Persephone

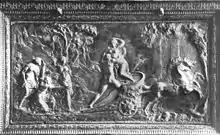
Italy. Renaissance relief, "Rape of Persephone". Brooklyn Museum Archives, Goodyear Archival Collection

Walter Burkert believed that elements of the Persephone myth had origins in the Minoan religion. This belief system had unique characteristics, particularly the appearance of the goddess from above in the dance. Dance floors have been discovered in addition to "vaulted tombs", and it seems that the dance was ecstatic. Homer memorializes the dance floor which Daedalus built for Ariadne in the remote past. A gold ring from a tomb in Isopata depicts four women dancing among flowers, the goddess floating above them. An image plate from the first palace of Phaistos seems to depict the ascent of Persephone: a figure grows from the ground, with a dancing girl on each side and stylized flowers all around. The depiction of the goddess is similar to later images of "Anodos of Pherephata". On the Dresden vase, Persephone is growing out of the ground, and she is surrounded by the animal-tailed agricultural gods Silenoi.